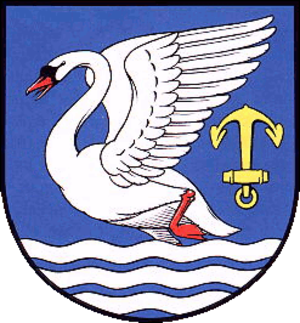
Laboe
Coat of arms of Laboe
Laboe er en by og kommune i det nordlige Tyskland, beliggende i Amt Probstei i den nordlige del af Kreis Plön. Kreis Plön ligger i den østlige/centrale del af delstaten Slesvig-Holsten.